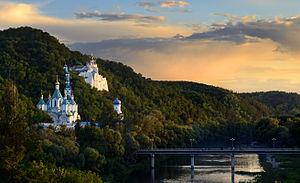
La laure de la Dormition de la Mère de Dieu de Sviatohirsk est un important monastère ukrainien orthodoxe situé au bord du fleuve Donets près de la petite ville de Sviatohirsk en Ukraine orientale.